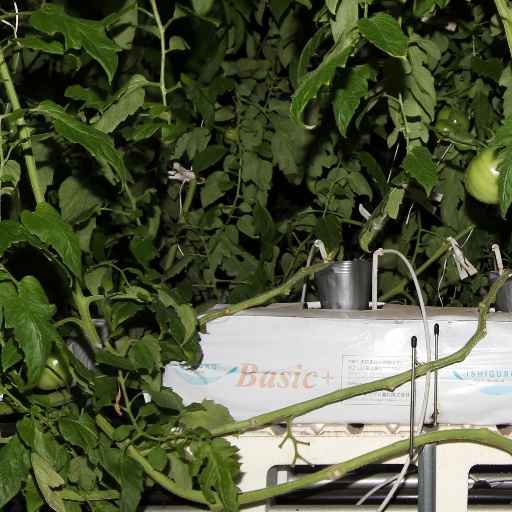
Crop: tomato